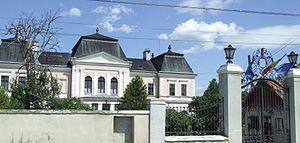
Voici une liste des châteaux déclarés monuments historiques par le Ministère de la Culture de Roumanie. Cette liste ne comprend que des châteaux de plaisance, voire des châteaux forts qui, à un certain moment de leur histoire, ont été transformés en châteaux de plaisance. Par conséquent, les châteaux forts, les citadelles, les forteresses, les places fortes, voire les autres ouvrages fortifiés de la Roumanie ne se trouvent pas ci-dessous, mais dans la liste de forts, fortifications, citadelles et places fortes en Roumanie.
Tous ces monuments se trouvent sur un rayon de moins de 50 km autour de Cluj-Napoca.